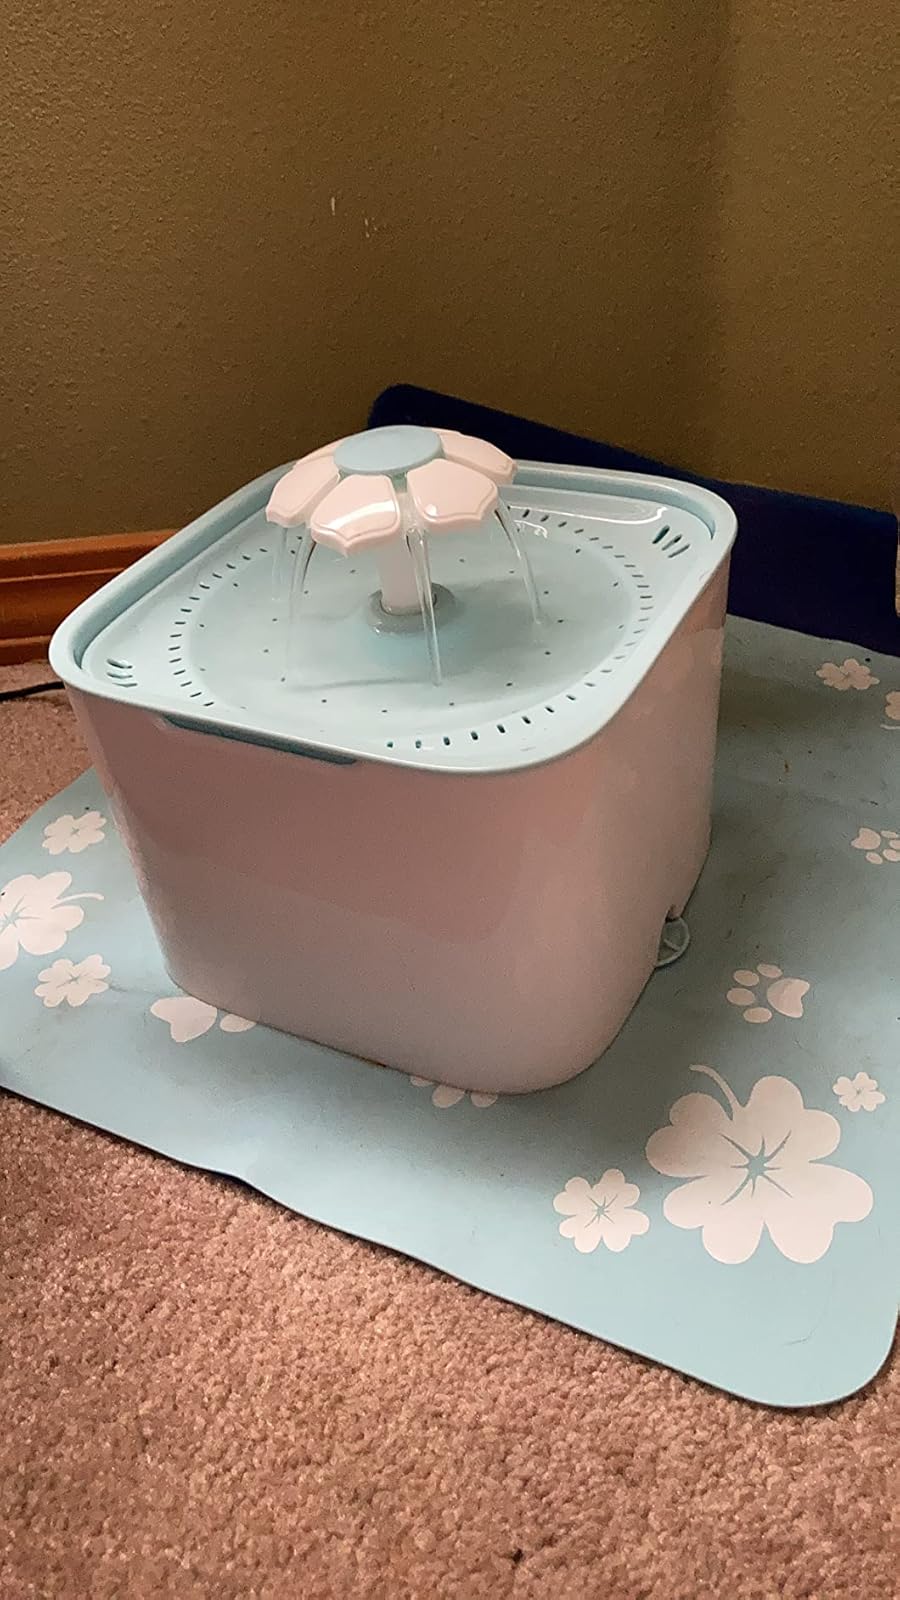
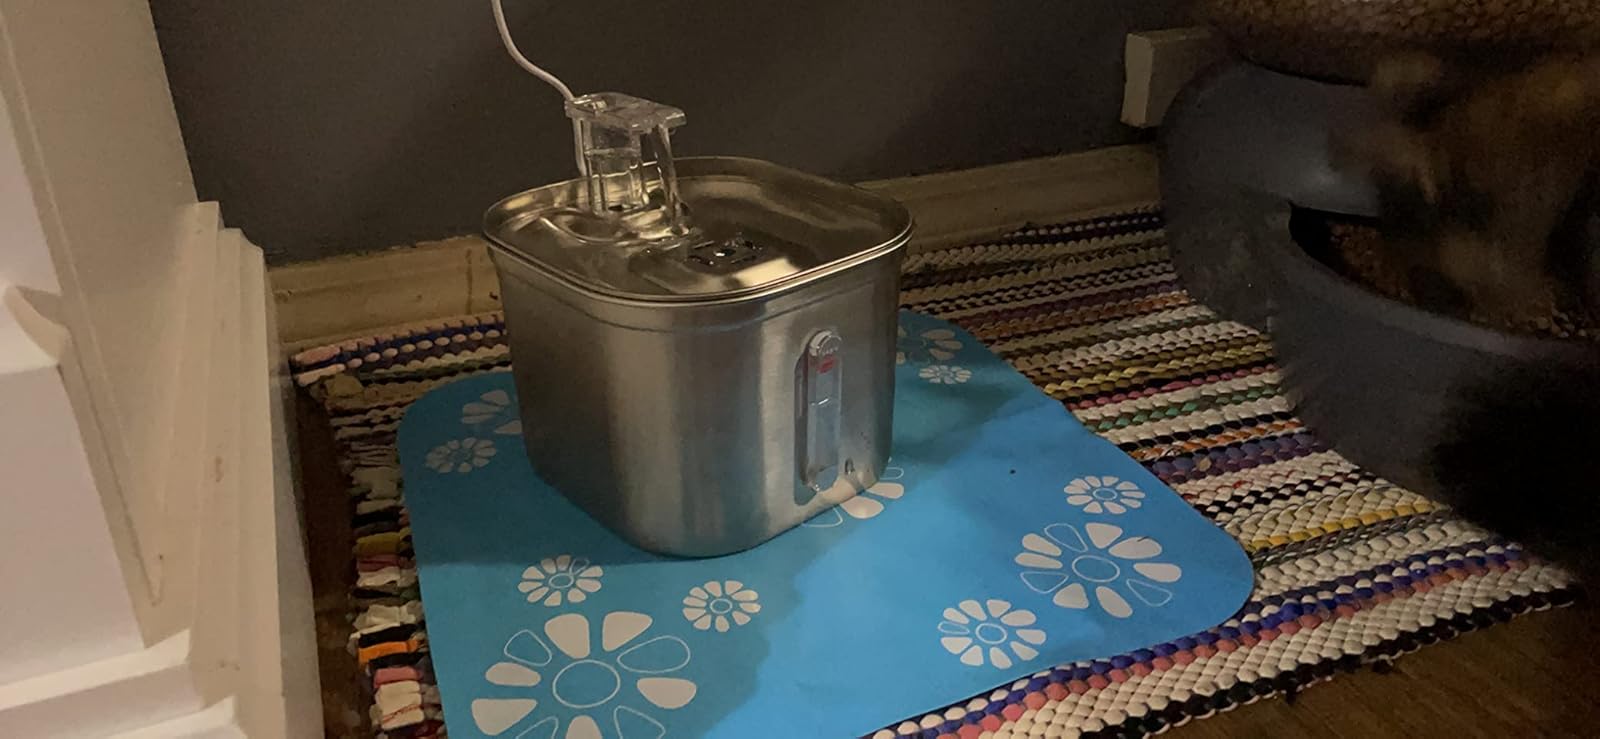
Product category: items_bowl
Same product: no